Jamestown, Tennessee

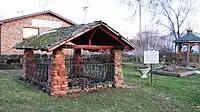
Mark Twain Spring in Jamestown, used by Twain's parents circa 1827-1832

Jamestown was built upon the site of a semi-permanent Cherokee village, which probably made use of the many natural rock shelters in the area. Before the founding of Jamestown, the area was known as "Sand Springs" for the many bubbling springs located within the city. The last remaining spring is located in the Mark Twain City Park, just northeast of the county courthouse. This spring provided water to the family of John M. Clemens, father of noted author Samuel L. Clemens (Mark Twain), before they moved to Missouri. John Clemens served as the first circuit court clerk. He also drew the plans for the first courthouse and jail.